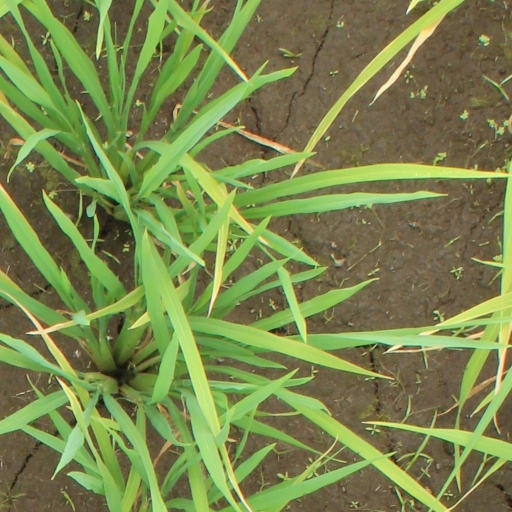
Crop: rice